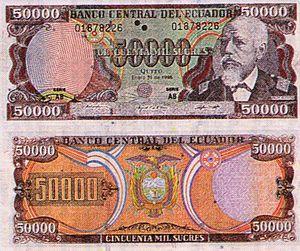
Le Sucre a été la monnaie officielle de l'Équateur de 1884 à 2000. Il a été alors remplacé par le dollar des États-Unis.